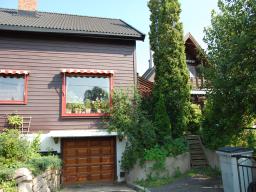
Label: Background_without_leaves